Derrimut (Indigenous Australian)

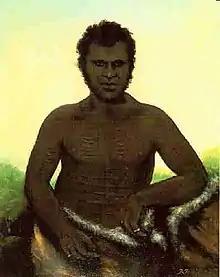
Portrait of Derremart by Benjamin Duterau, painted in 1837 during a visit to Hobart with J.P. Fawkner.

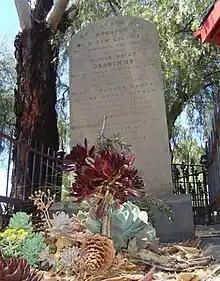
Derrimut's gravestone in Melbourne General Cemetery

Derrimut (also spelt Derremart or Terrimoot) ( – 20 April 1864), was a headman or arweet of the Boonwurrung (Bunurong) people from the Melbourne area of Australia.